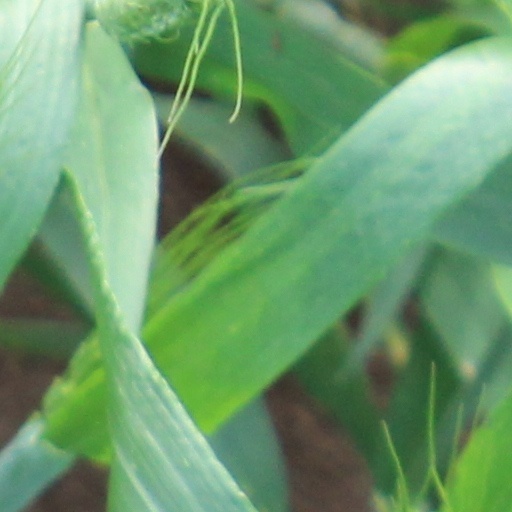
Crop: wheat